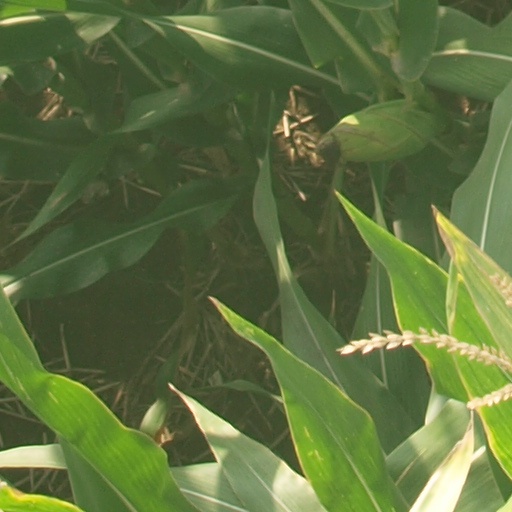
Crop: maize; corn